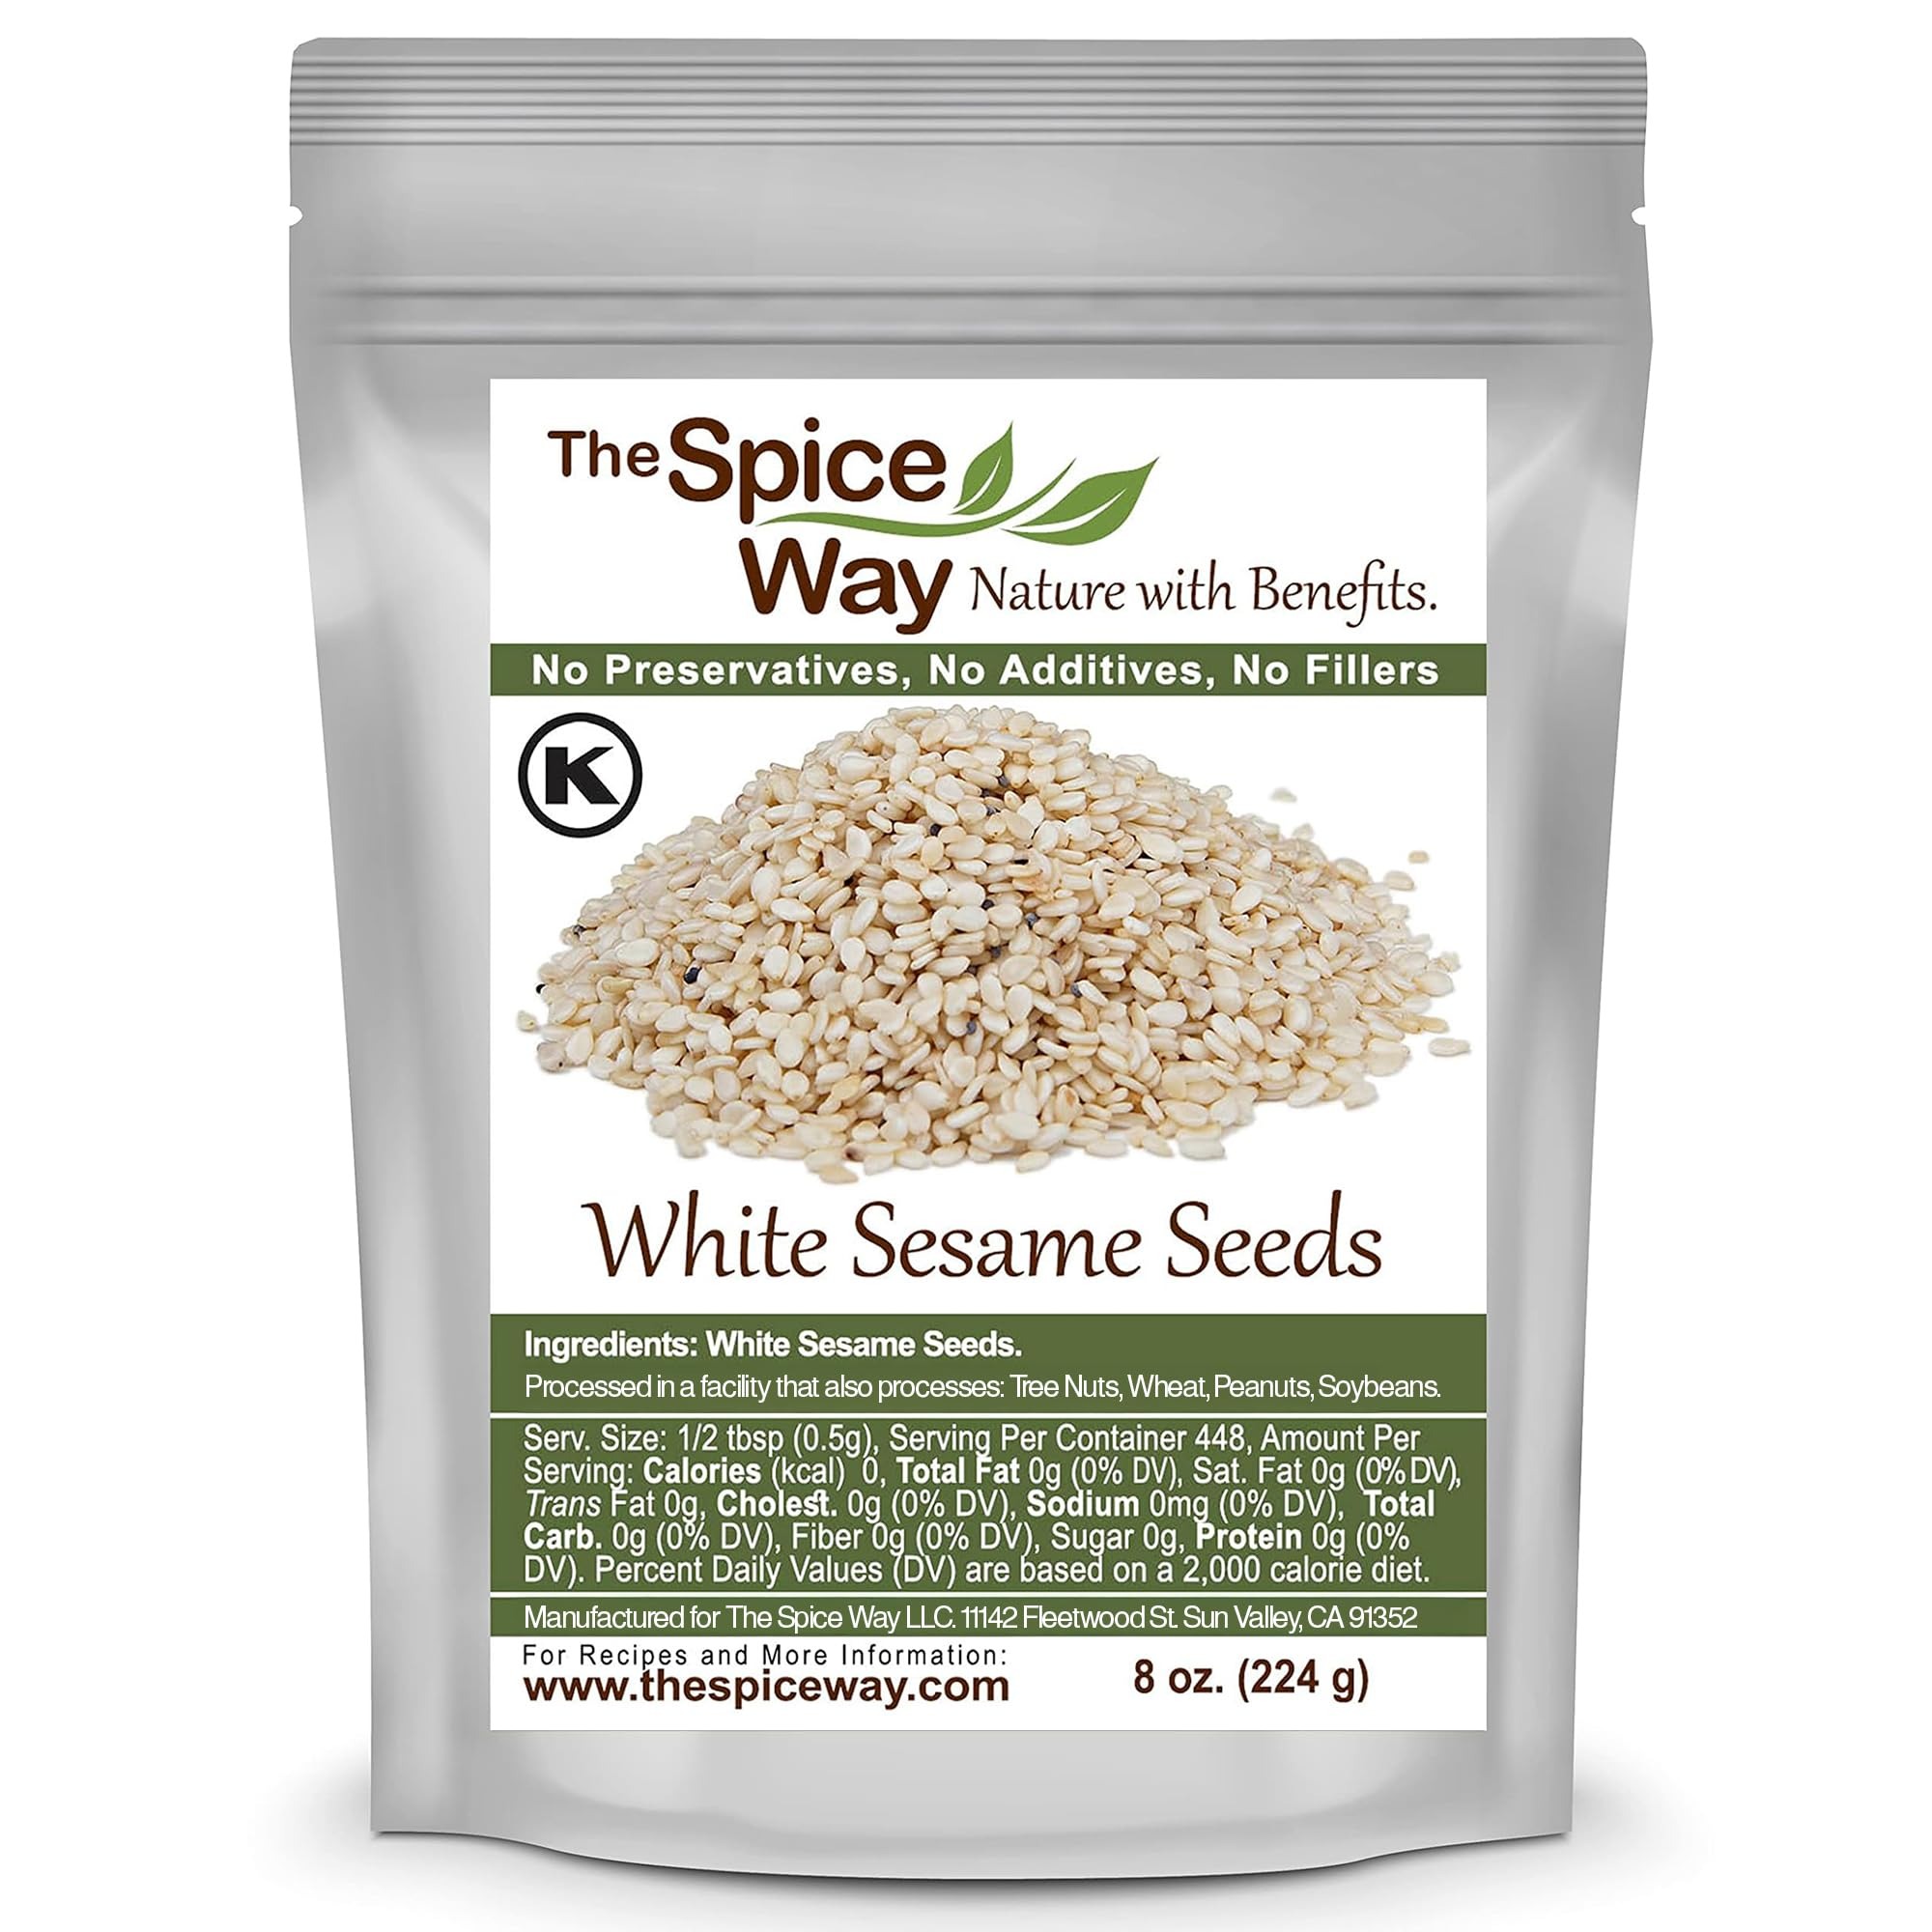
Item Name: The Spice Way White Sesame Seeds - (8 oz)
Bullet Point 1: WHITE SESAME SEEDS - hulled and fresh with a rich nutty flavor.
Bullet Point 2: ADDS FLAVOR TO EVERYTHING- from bread to sushi and Asian cooking, you can find these seeds almost everywhere, giving that last touch to any dish.
Bullet Point 3: PURE - No preservatives, no additives, no MSG, Non GMO, no fillers.
Bullet Point 4: PACKED FRESH IN THE US - packed in small batches to maintain freshness.
Bullet Point 5: FARM TO TABLE - 30 years of experience in growing spices, herbs and peppers, using traditional methods like hand-picking, sun-drying and grounding at our facility.
Product Description: WHITE SESAME SEEDS - hulled and fresh with a rich nutty flavor. ADDS FLAVOR TO EVERYTHING- from bread to sushi and Asian cooking, you can find these seeds almost everywhere, giving that last touch to any dish.PURE - No preservatives, no additives, no MSG, Non GMO, no fillers.PACKED FRESH IN THE US - packed in small batches to maintain freshness.FARM TO TABLE - 30 years of experience in growing spices, herbs and peppers, using traditional methods like hand-picking, sun-drying and grounding at our facility.
Value: 8.0
Unit: Ounce

Price: 6.99